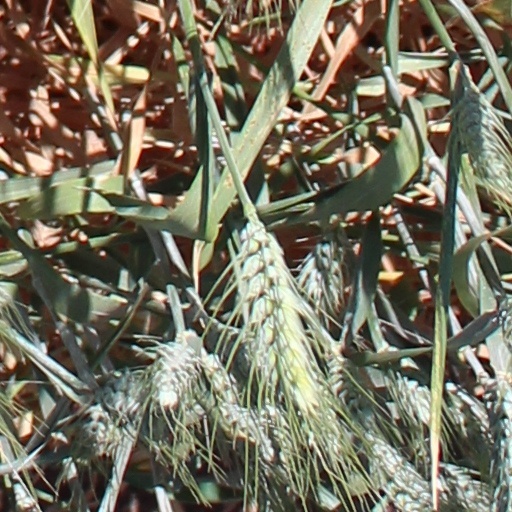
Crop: wheat